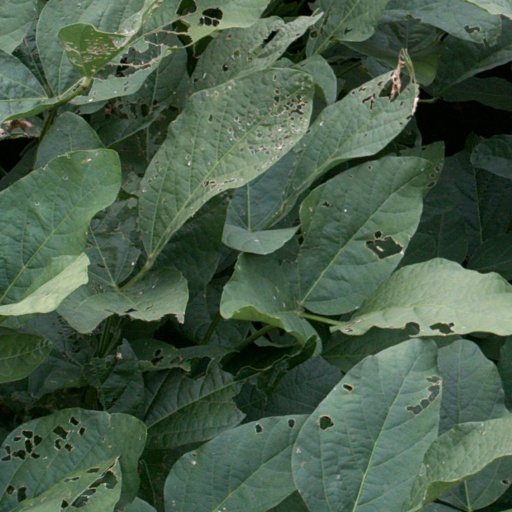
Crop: soybean